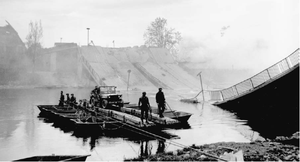
La bataille de Heilbronn est un épisode de la campagne d'Allemagne de 1945 pendant la Seconde Guerre mondiale livrée dans la ville de Heilbronn, une ville située sur le Neckar entre Stuttgart et Heidelberg, du 4 au 12 avril 1945 entre les forces américaines et ce qui restait du 13ᵉ corps d'armée de la Wehrmacht. Après plusieurs jours de combats maison par maison, les troupes de la 100ᵉ division d'infanterie prennent le contrôle de la ville et le 6ᵉ corps américain poursuit sa progression dans le sud-est de l'Allemagne.